Bentomiz Castle

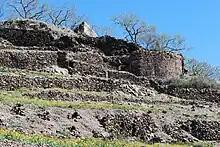

Bentomiz Castle is an ancient Moorish fortress built on a hill near the village of Arenas in the province of Málaga. It sits at a height of , and lies to the northeast of Vélez-Málaga.